25th Infantry Division (United States)

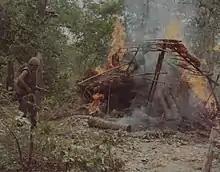
Men of "B" Company, 1st Battalion, 5th (Mechanized) Infantry, 25th Infantry Division set fire to a Viet Cong supply hut during a search and destroy mission in the Michelin Rubber Plantation near Cu Chi Base Camp, 8 April 1966

In response to a request from the U.S. Military Assistance Command, Vietnam (MACV), the division sent 100 volunteer helicopter door-gunners to South Vietnam in late 1962 as part of Operation Shotgun. These soldiers received three weeks of training in Hawaii before serving for twelve weeks in Vietnam. After three months' service, the soldiers returned home to Hawaii and the division deployed in a new batch of three-month volunteers. 1,800 door gunners rotated through Operation Shotgun between the end of 1962 and the end of 1964. By 1965, MACV's door gunner requirement had grown steadily as its helicopter fleet had grown, from 100 men per quarter in 1962 to 340 men per quarter in early 1965, and the command felt the three-month rotation scheme was no longer sustainable. MACV asked that gunners serve for six months rather than three, but the Army rejected the suggestion claiming the longer separation from families would adversely impact morale. The program thus continued as originally designed until November 1965, by which time 2,200 shotgunners had served in the Vietnam.